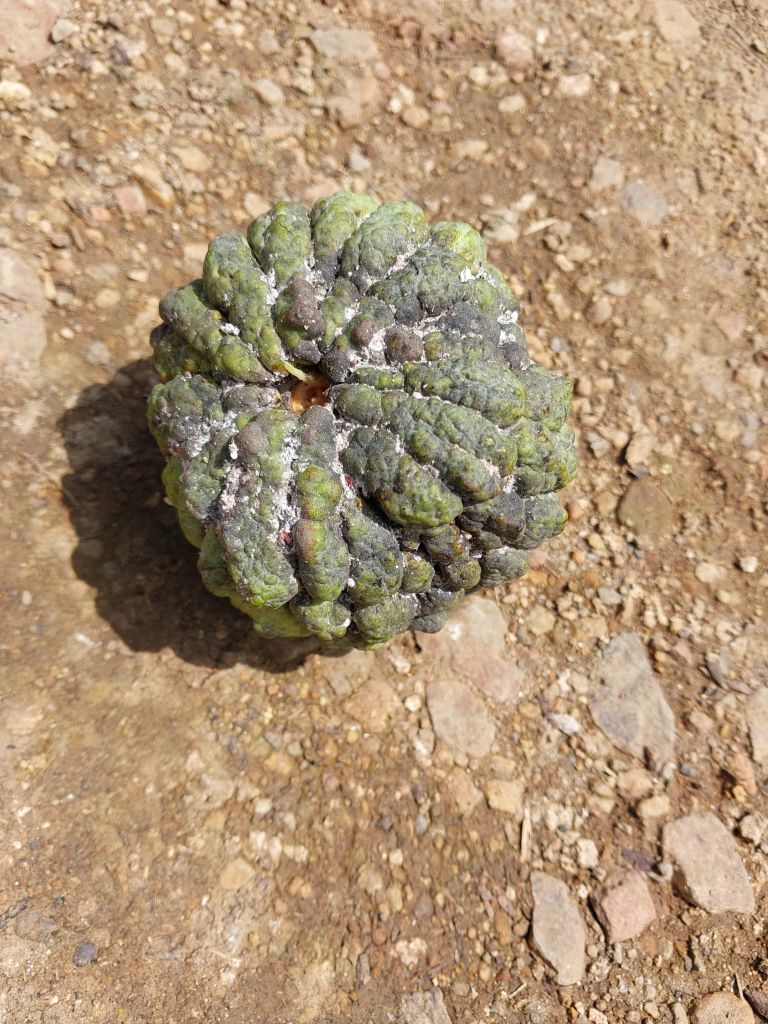
Disease label: Blank Canker